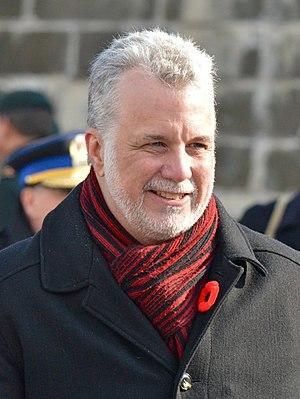
Philippe Couillard, à Québec, lors de la cérémonie du Jour du souvenir 2014
Cet article traite des événements qui se sont produits durant l'année 2014 au Québec.
Le Parti Libéral du Québec a tenu une course à la direction en 2013, à la suite de la démission de Jean Charest après une défaite électorale lors de l'élection de 2012. La convention a eu lieu les 16 et 17 mars 2013, à l'Auditorium de Verdun à Montréal. Le choix du lieu a été en partie influencé par un manque de fonds, en raison d'une baisse récente des dons au parti. Philippe Couillard a été élu au premier tour de scrutin.
Le premier ministre du Québec est le chef du gouvernement au Québec et président du Conseil des ministres. Officiellement, le premier ministre conseille le lieutenant-gouverneur, représentant du chef d'État dans cette province du Canada. Dans la pratique, le premier ministre est le détenteur du pouvoir exécutif et représente le gouvernement à l'Assemblée nationale.
Philippe Couillard de l'Espinay /filɪp kujɑːʁ də l‿epinɛ/, dit Philippe Couillard, né le 26 juin 1957 à Montréal, est un homme politique franco-canadien. Membre du Parti libéral du Québec, il est le 31ᵉ premier ministre du Québec, fonction qu'il occupe du 23 avril 2014 au 18 octobre 2018.